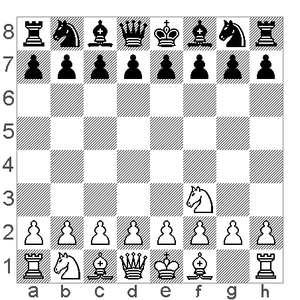
Cet article est partiellement ou en totalité issu de l'article intitulé « Liste des ouvertures d'échecs suivant le code ECO ».